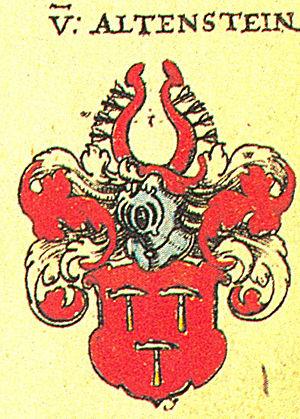
Le baron Isidore de Stein d'Altenstein, chevalier de l'ordre de Charles III et de l'ordre de Louis de la Hesse grand-ducale, né à Mesnil-Saint-Blaise en 1819 et décédé à Namur en 1896, est un fonctionnaire, diplomate, héraldiste et généalogiste belge.